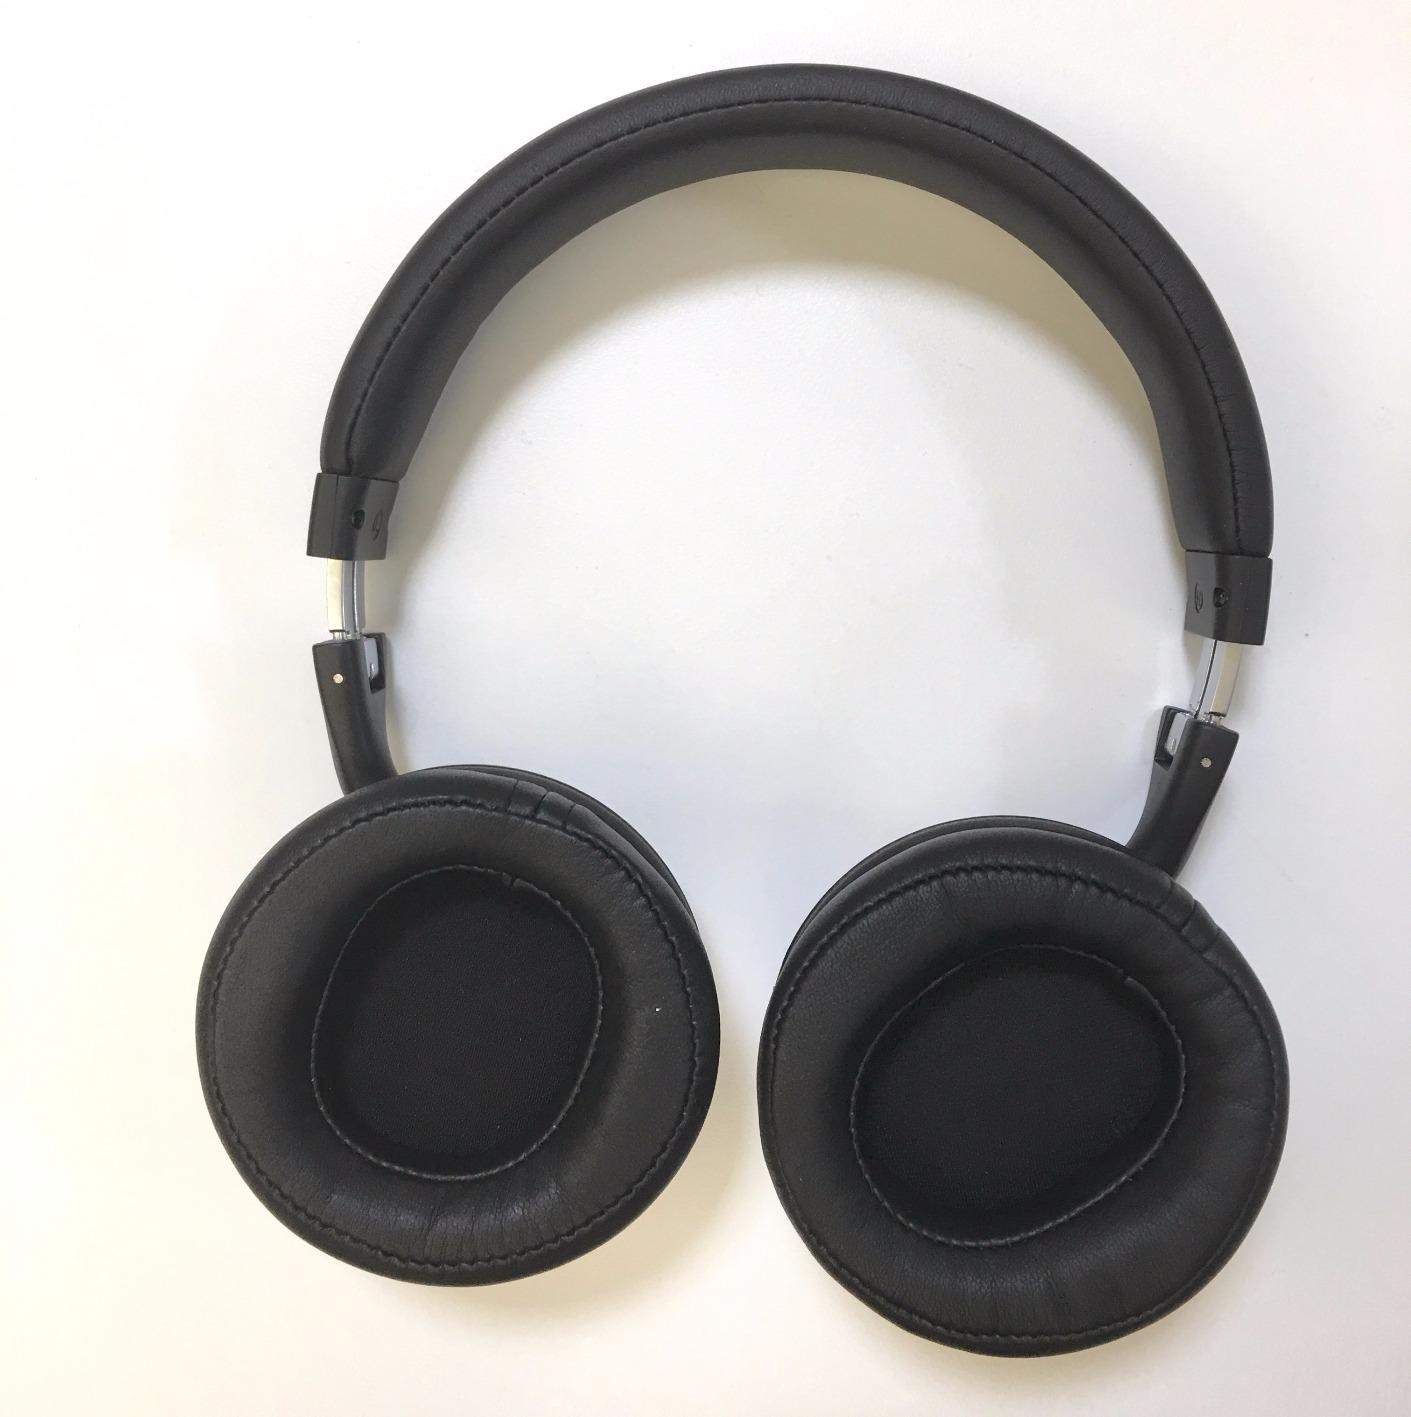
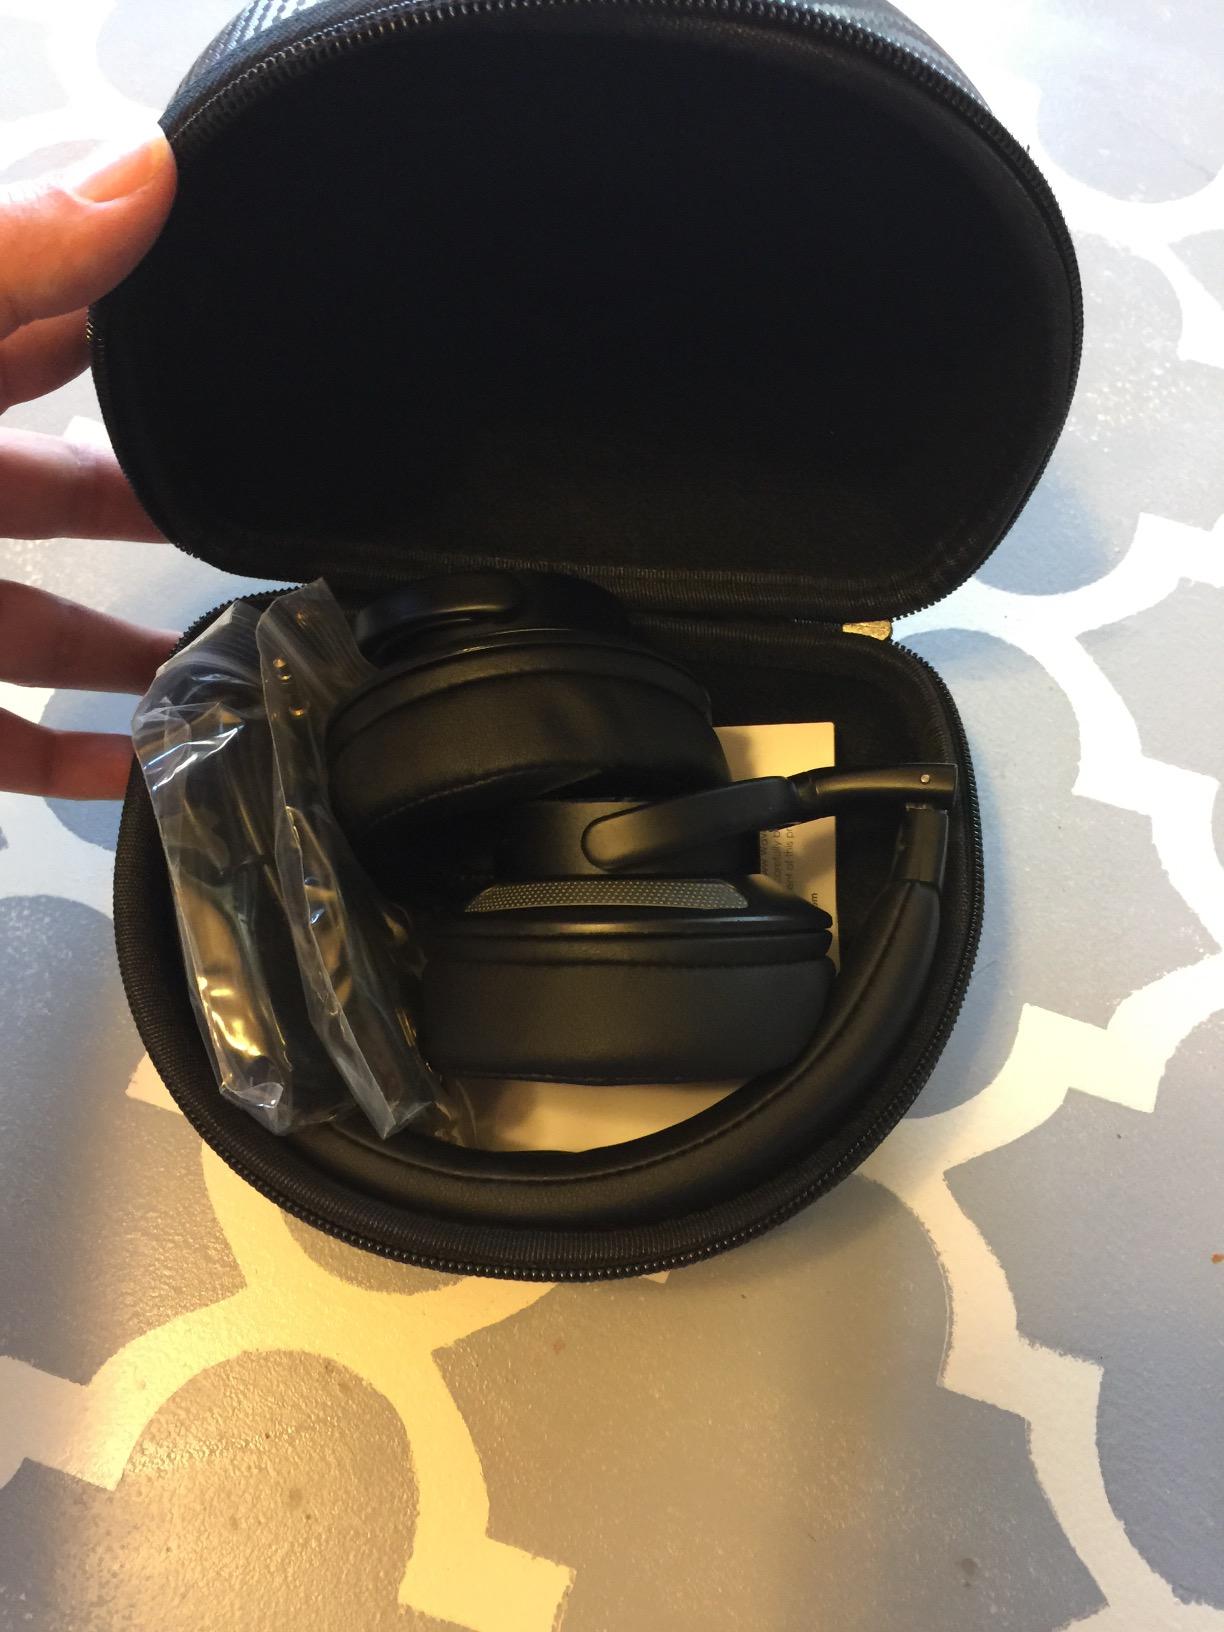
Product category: headphones
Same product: yes